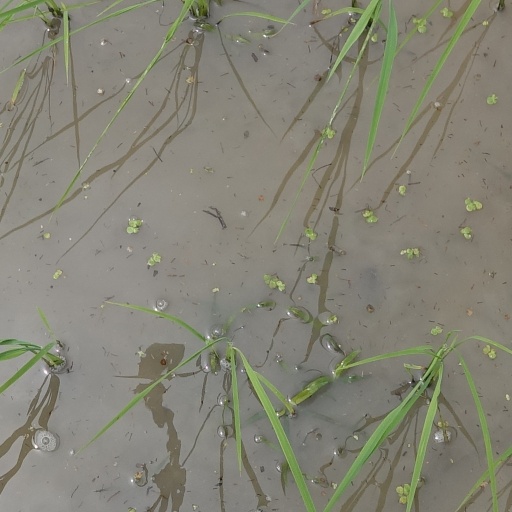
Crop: rice